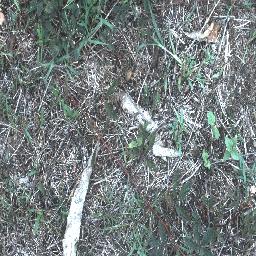
Label: negative